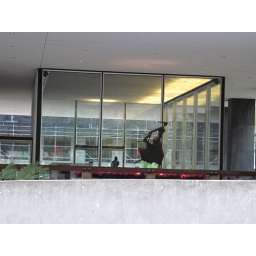
A day walking around SF. Random pictures of beautiful building and steetsA day walking around San Francisco. Random pictures of beautiful streets and buildings.